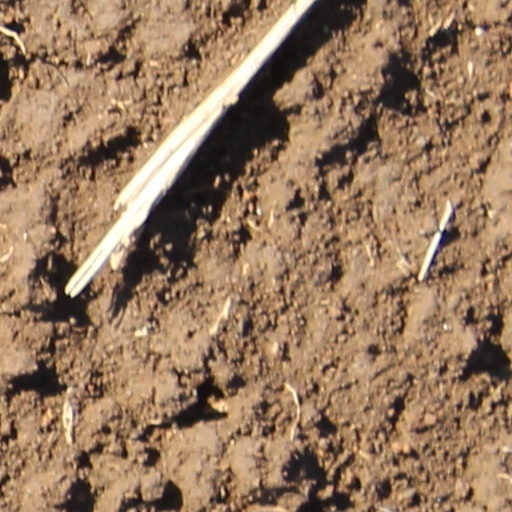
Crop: wheat